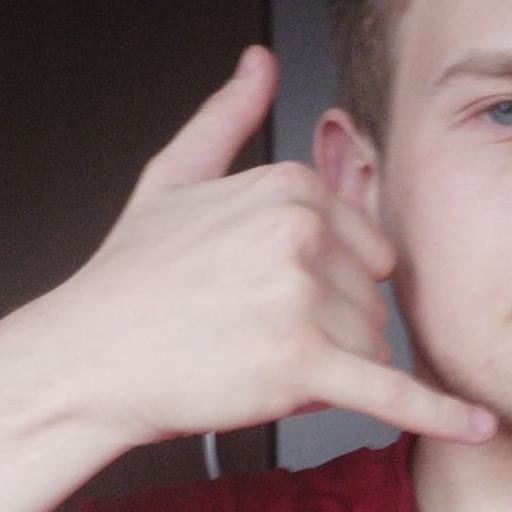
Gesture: call